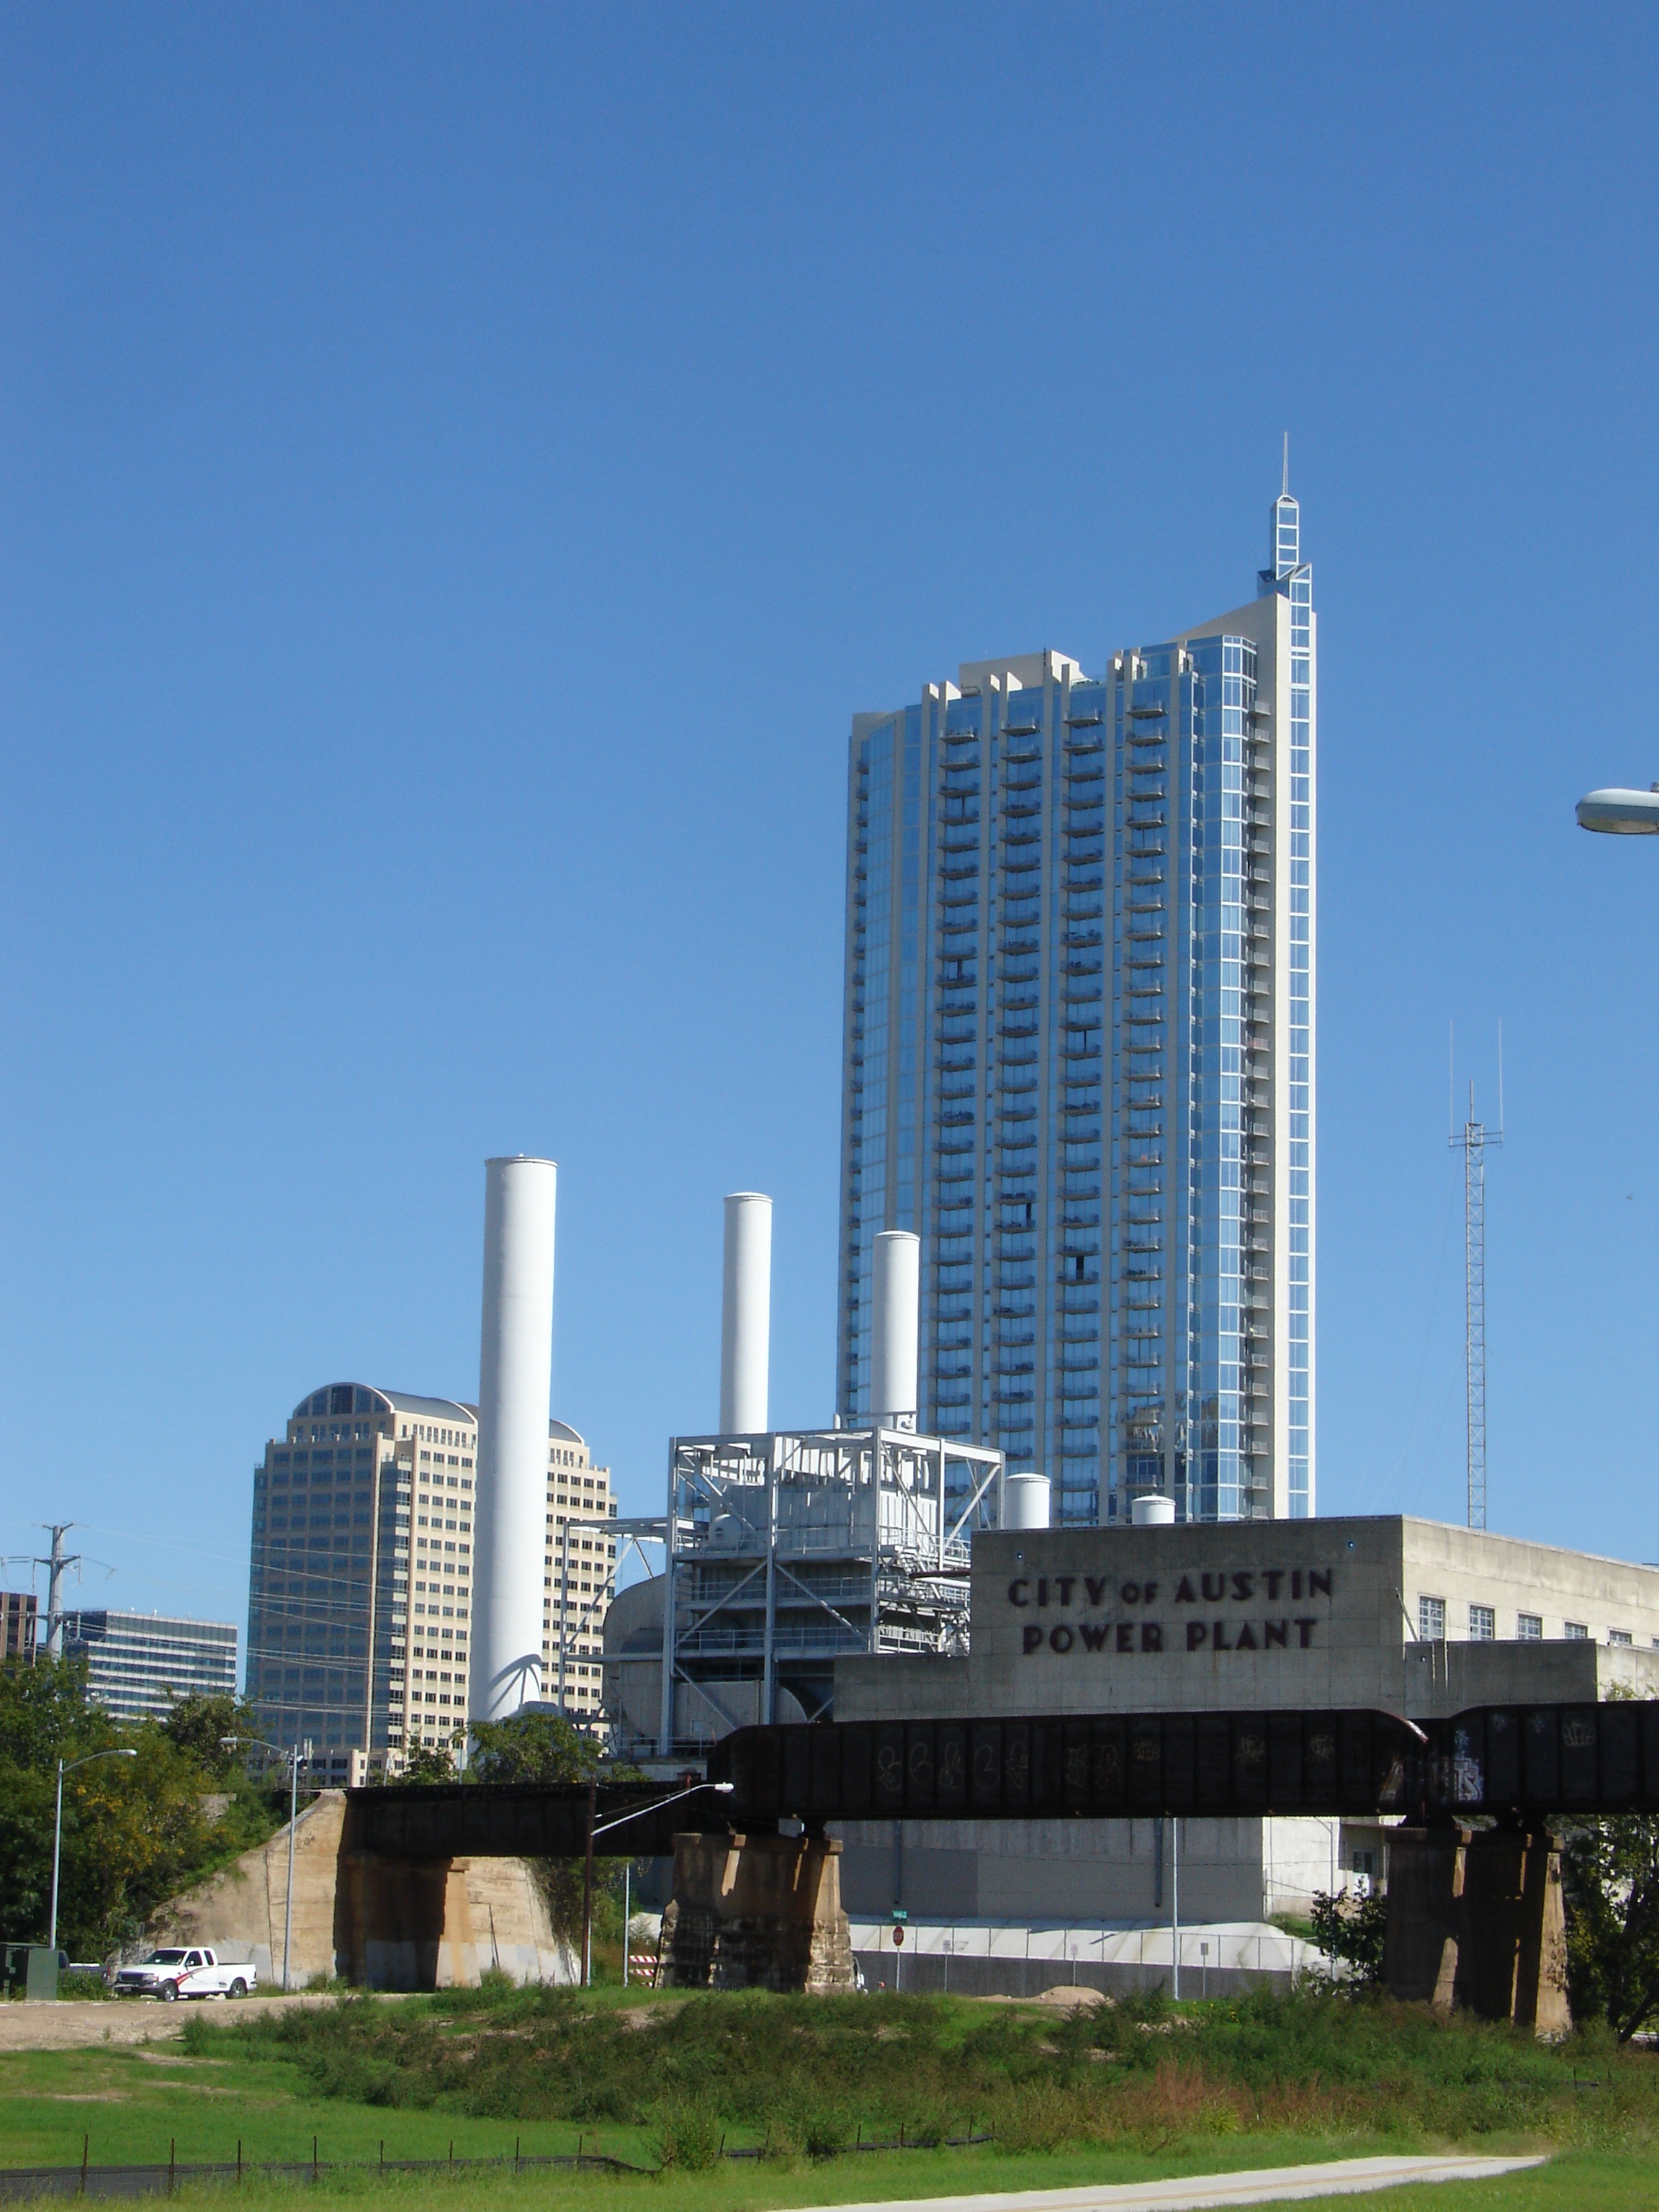
architecture, structure, skyline, building, city, skyscraper, cityscape, downtown, transport, tower, usa, america, landmark, stadium, tower block, high rise, texas, austin, headquarters, urban area, human settlement, metropolitan area, sport venue